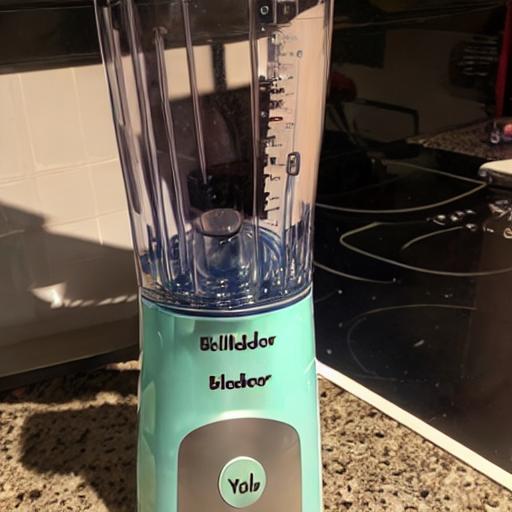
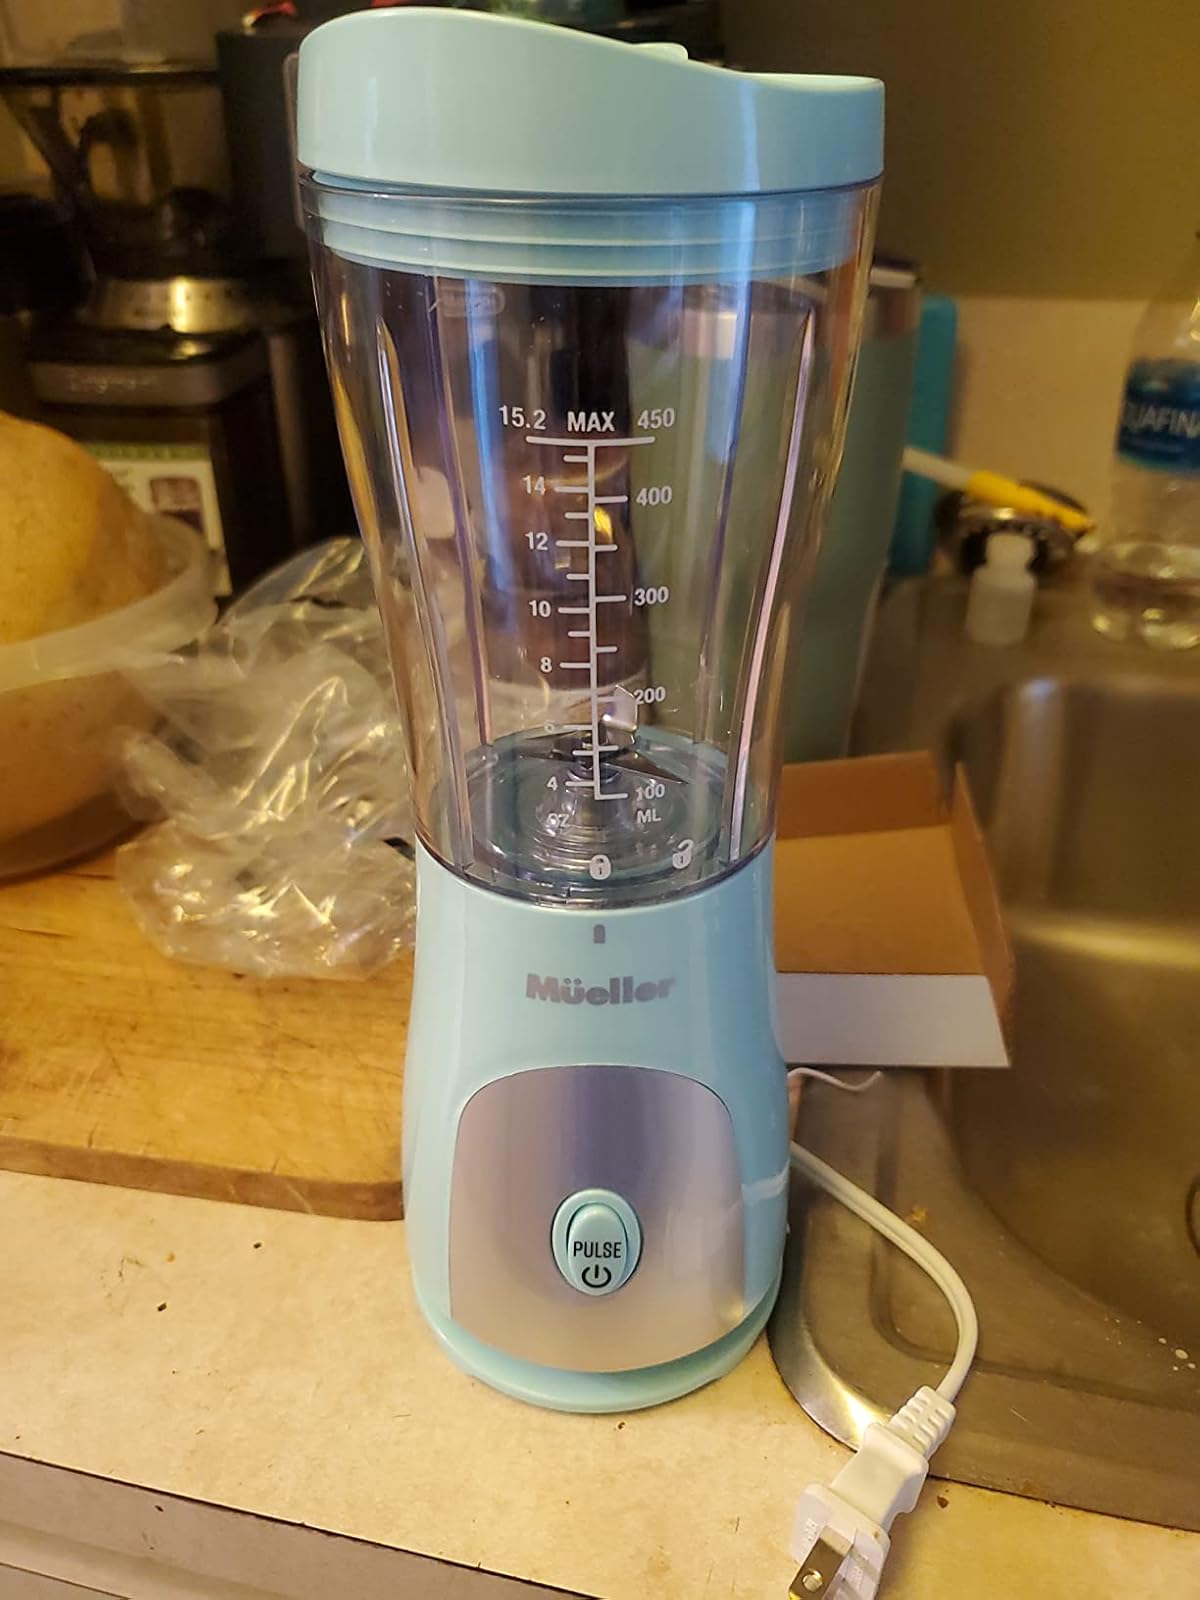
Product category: items_blender
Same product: no